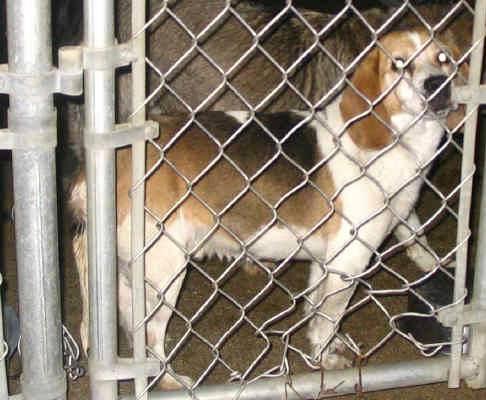
dog